Daigo Fukuryū Maru

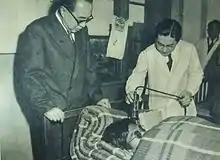
Medical professionals, before the era of whole body counting, assessing the radioactivity of a bedridden crew member by using a geiger counter on 31 March 1954, focusing on the person's hair, which would have collected dusty fallout.

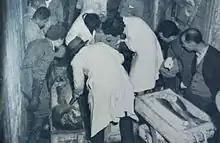
Inspection of tuna with a geiger counter before sale at a fishmonger's on 31 March 1954

After their arrival, the men went to the Yaizu Public Hospital, where the surgeon, Oi Toshiaki, applied a zinc ointment to their faces and sent them home. On March 15, 1954, engineer Yamamoto, deckhand Masuda, and 5 others who were said to make up the "elderly" crew members were sent to the Tokyo University Hospital for treatment. There, they tested Masuda's bone marrow and found his white blood cell count at half the normal level. Japanese biophysicist Nishiwaki Yasushi immediately traveled from Osaka to Yaizu to examine the crew and their boat. He quickly concluded that they had been exposed to radioactive fallout and wrote a letter to the chief of the US Atomic Energy Commission (AEC) asking for more information on how to treat the crew. The crew members, suffering from nausea, headaches, burns, pain in the eyes, bleeding from the gums, and other symptoms, were diagnosed with acute radiation syndrome. The US did not respond to Nishiwaki's letter or letters from other Japanese scientists requesting information and help. However, the United States did dispatch two medical scientists to Japan to study the effects of fallout on the ship's crew and to assist their doctors. The remaining crew members were quarantined in Yaizu North Hospital with all of their clothes and belongings buried on the property. High levels of radiation were found in the men's hair and nails, and so the hospital was forced to cut off the rest of their hair.